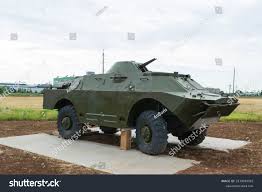
Label: BRDM